Georgios Savvas

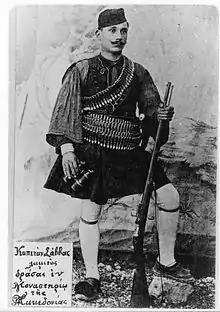
Savvas during the Macedonian Struggle.

Georgios Savvas (Greek: Γεώργιος Σάββας) was a Greek revolutionary chieftain of the Macedonian Struggle.